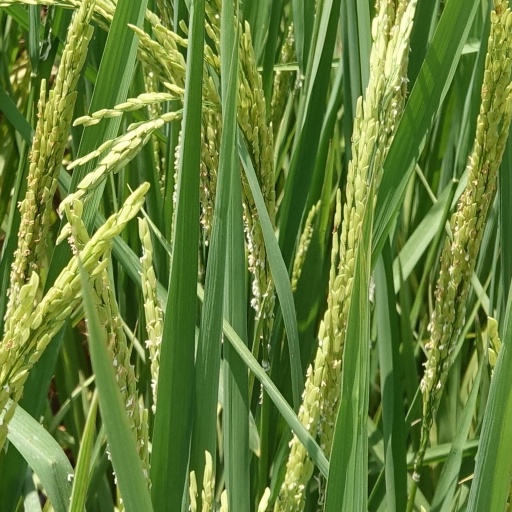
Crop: rice